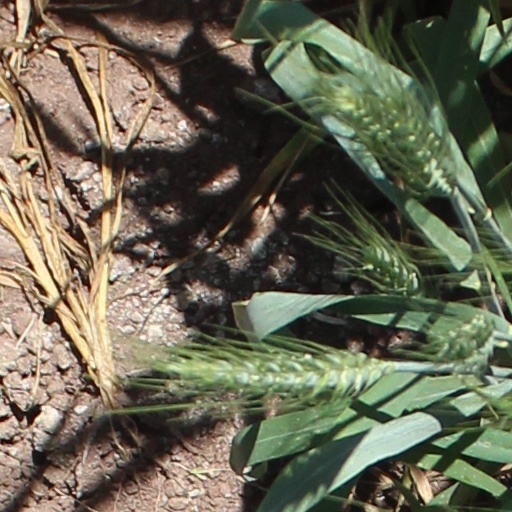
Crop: wheat